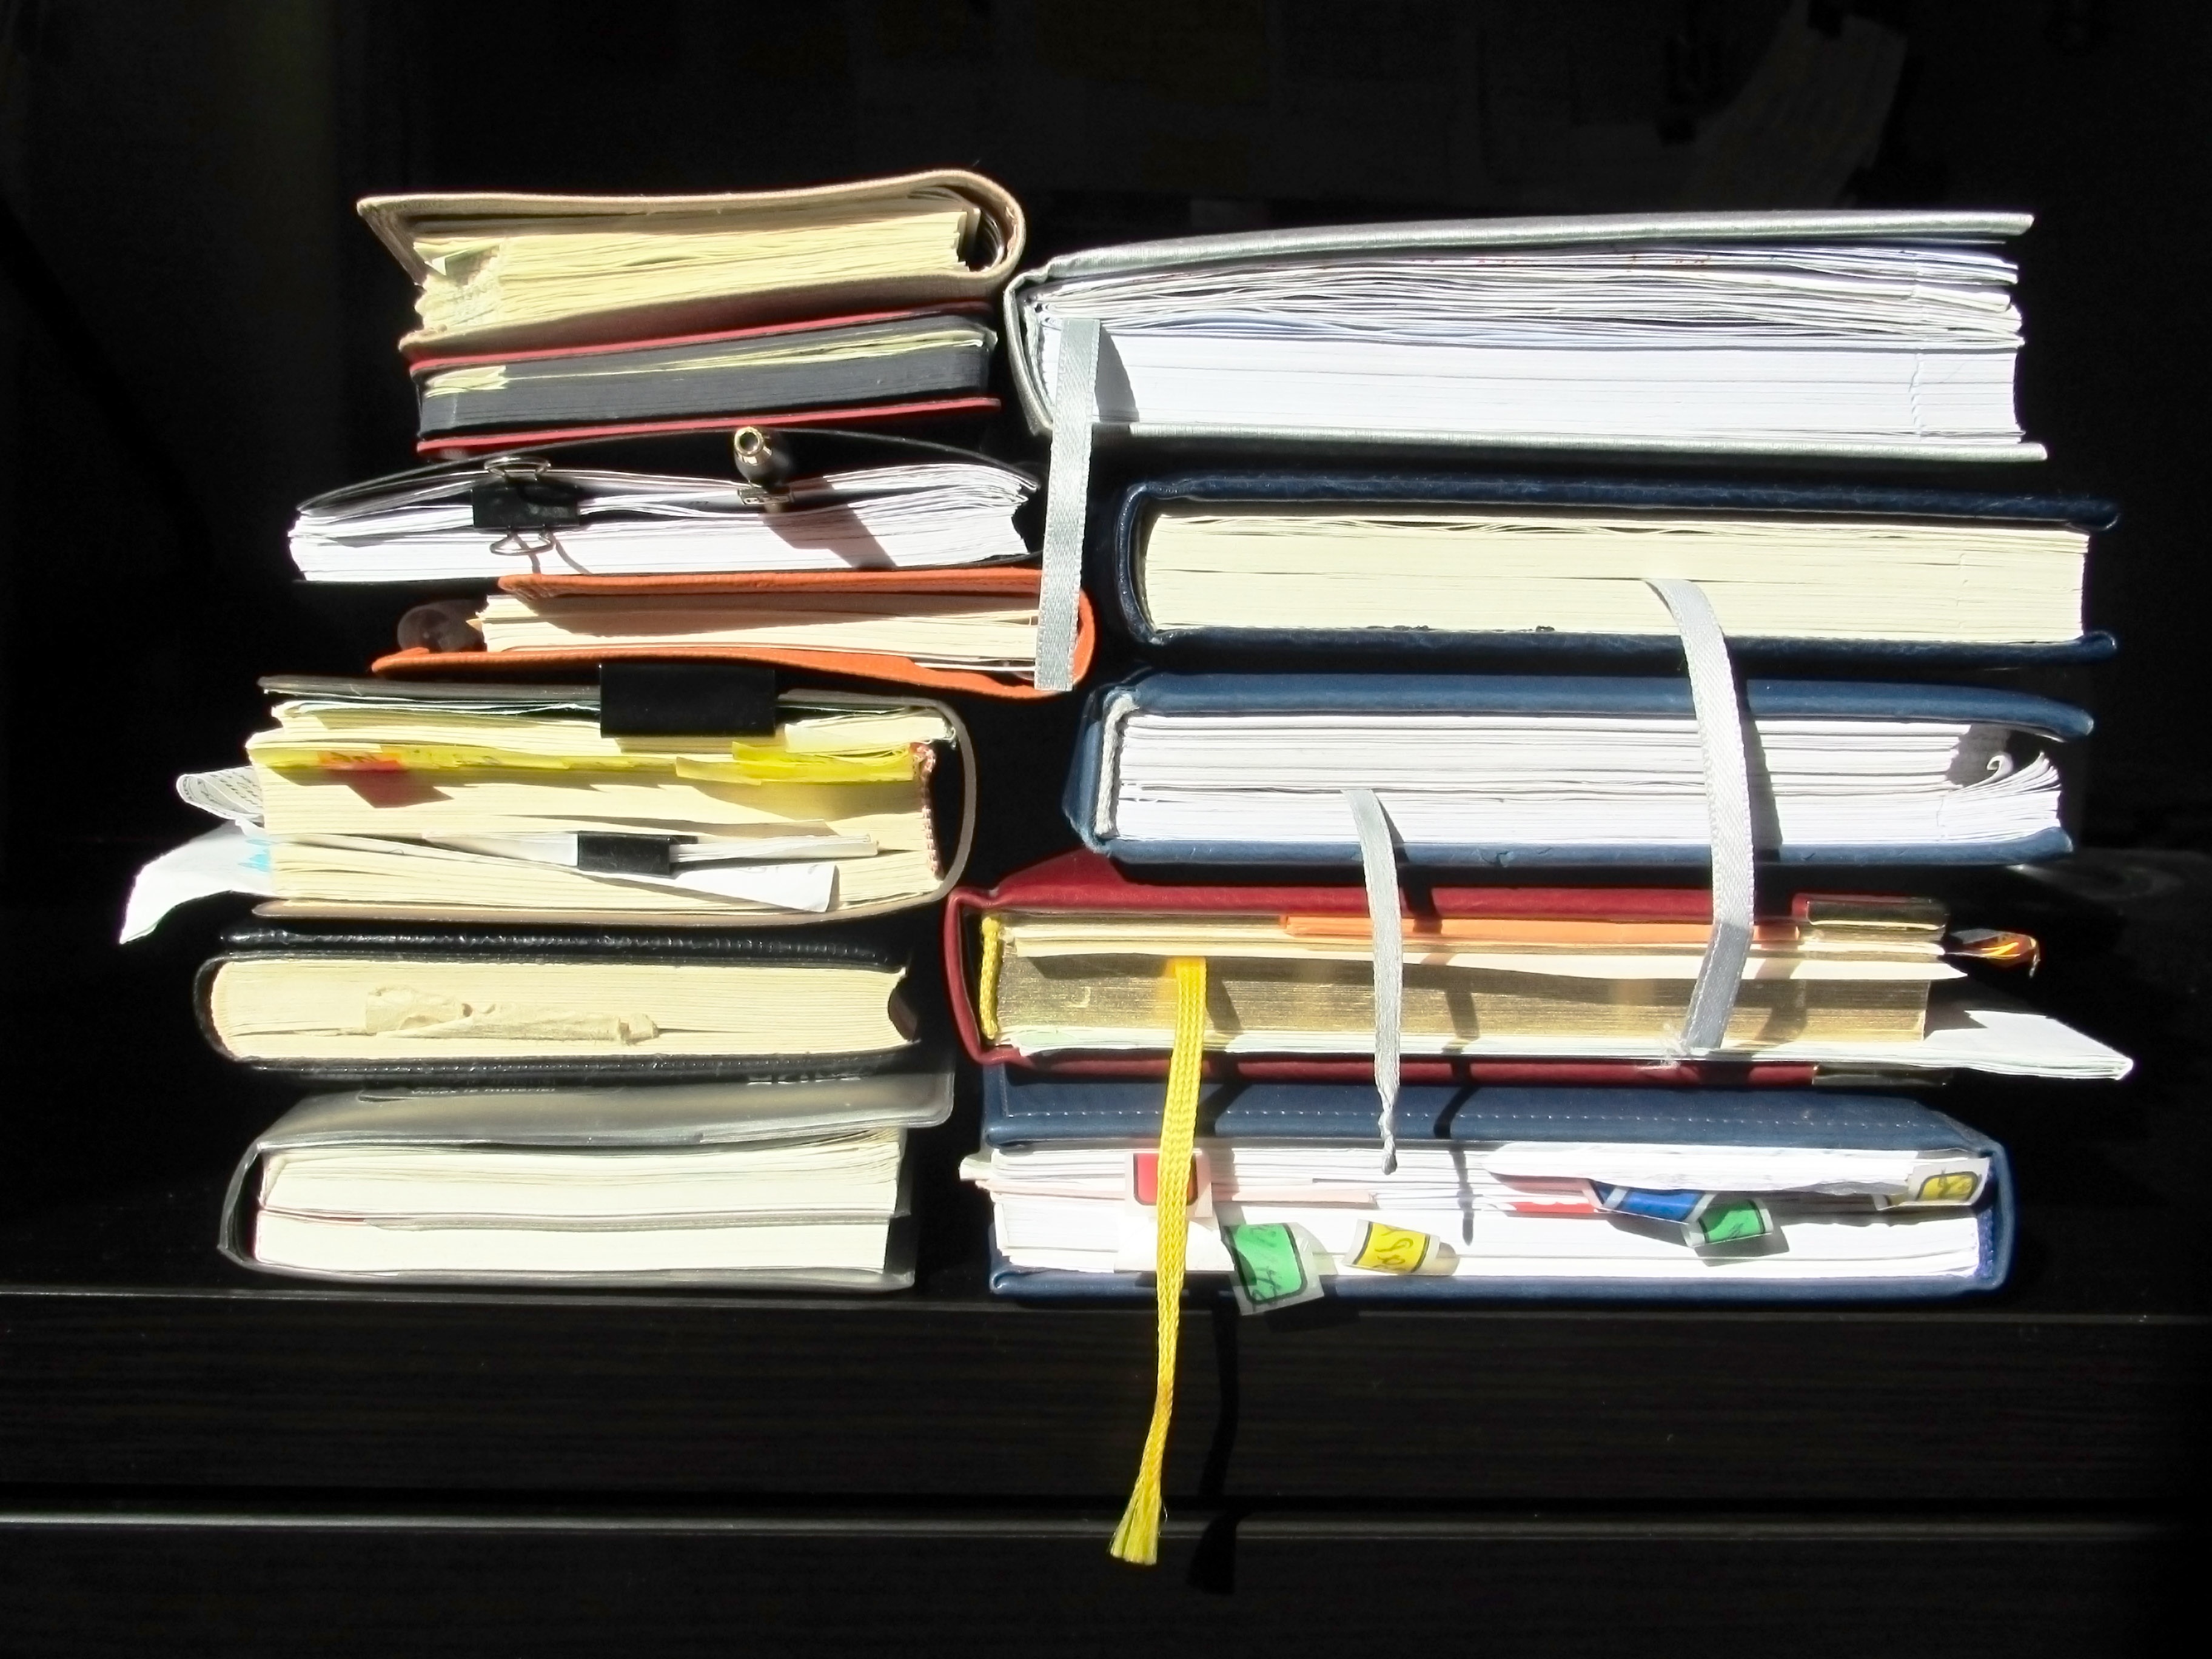
writing, cash, glasses, document